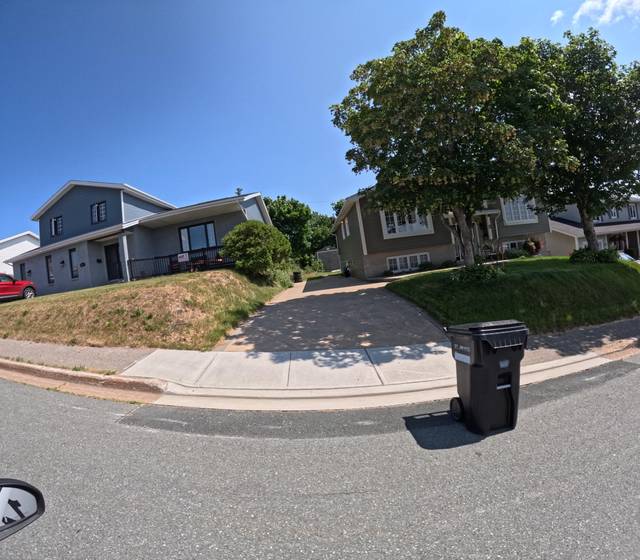
Region: Canada
Coordinates: 47.53, -52.771